Retiarius

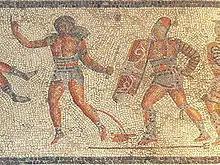
In this scene from the Zliten mosaic (c. CE 200), a "retiarius" armed only with a dagger raises a finger in surrender. His trident lies at the foot of his "secutor" adversary, and his net is missing. He is also seen bleeding from an artery in his leg

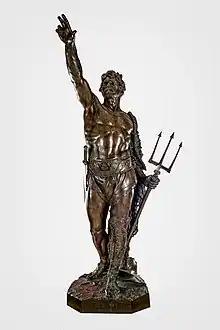
A retiarius depicted by Polish sculptor Pius Weloński at the National Museum, Kraków

The "retiarius" is the most readily identifiable gladiator type, due to his signature equipment: arm guard ("manica"), shoulder guard ("galerus"), net ("rete"), trident ("fuscina" or "tridens"), and dagger ("pugio"). (Technically, the "retiarius" was not a "gladiator" at all, since he did not fight with the sword—"gladius"—after which such fighters took their name.) His weapons and armour could be decorated. An embellished gladiatorial dagger is held at the Naples National Archaeological Museum. Archaeologists have excavated three engraved shoulder guards from the gladiator barracks at Pompeii: one is engraved with illustrations of an anchor, a crab, and a dolphin; another with cupids and the head of Hercules; and a third with weapons and the inscription "RET/SECUND" (""retiarius", second rank").